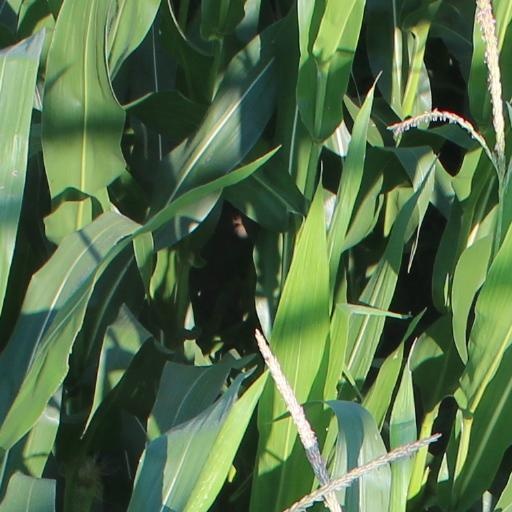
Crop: maize; corn